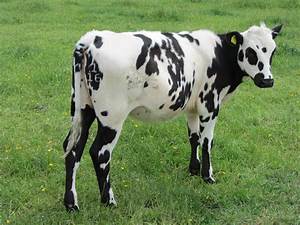
Label: mucca